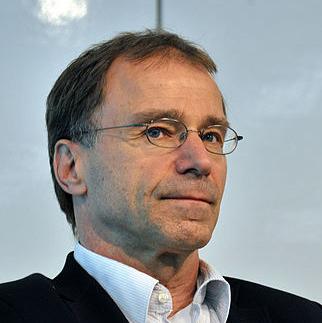
Age: 60